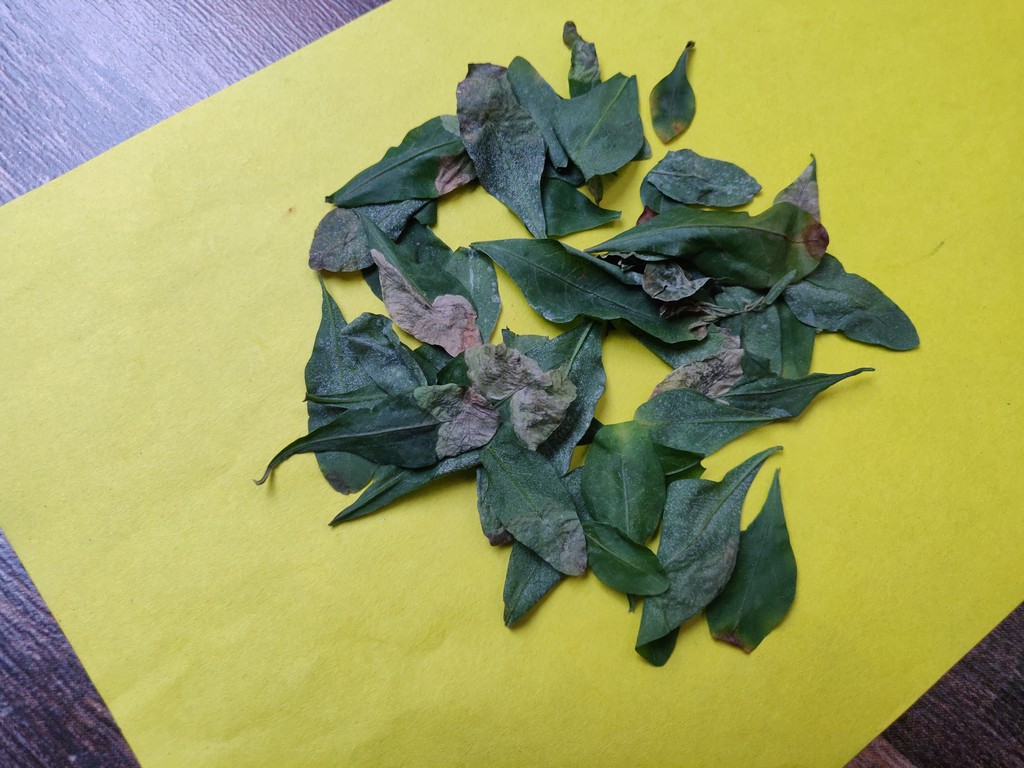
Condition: Unhealthy
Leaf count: multiple
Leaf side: unknown